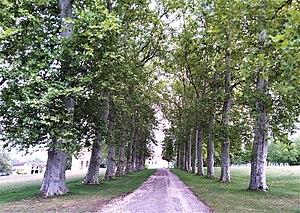
Allée du château de Brangues
Brangues est une commune française située dans le département de l'Isère en région Auvergne-Rhône-Alpes.